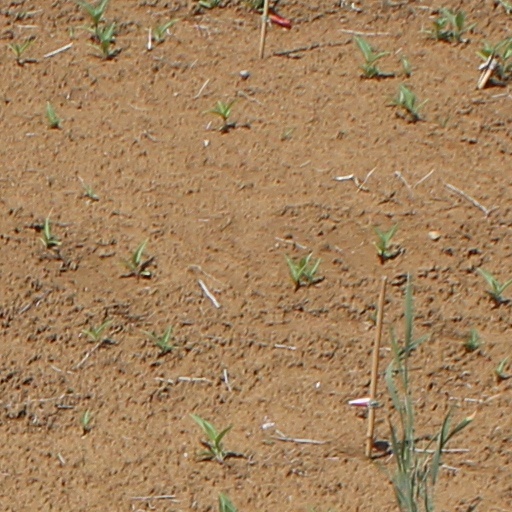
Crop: wheat